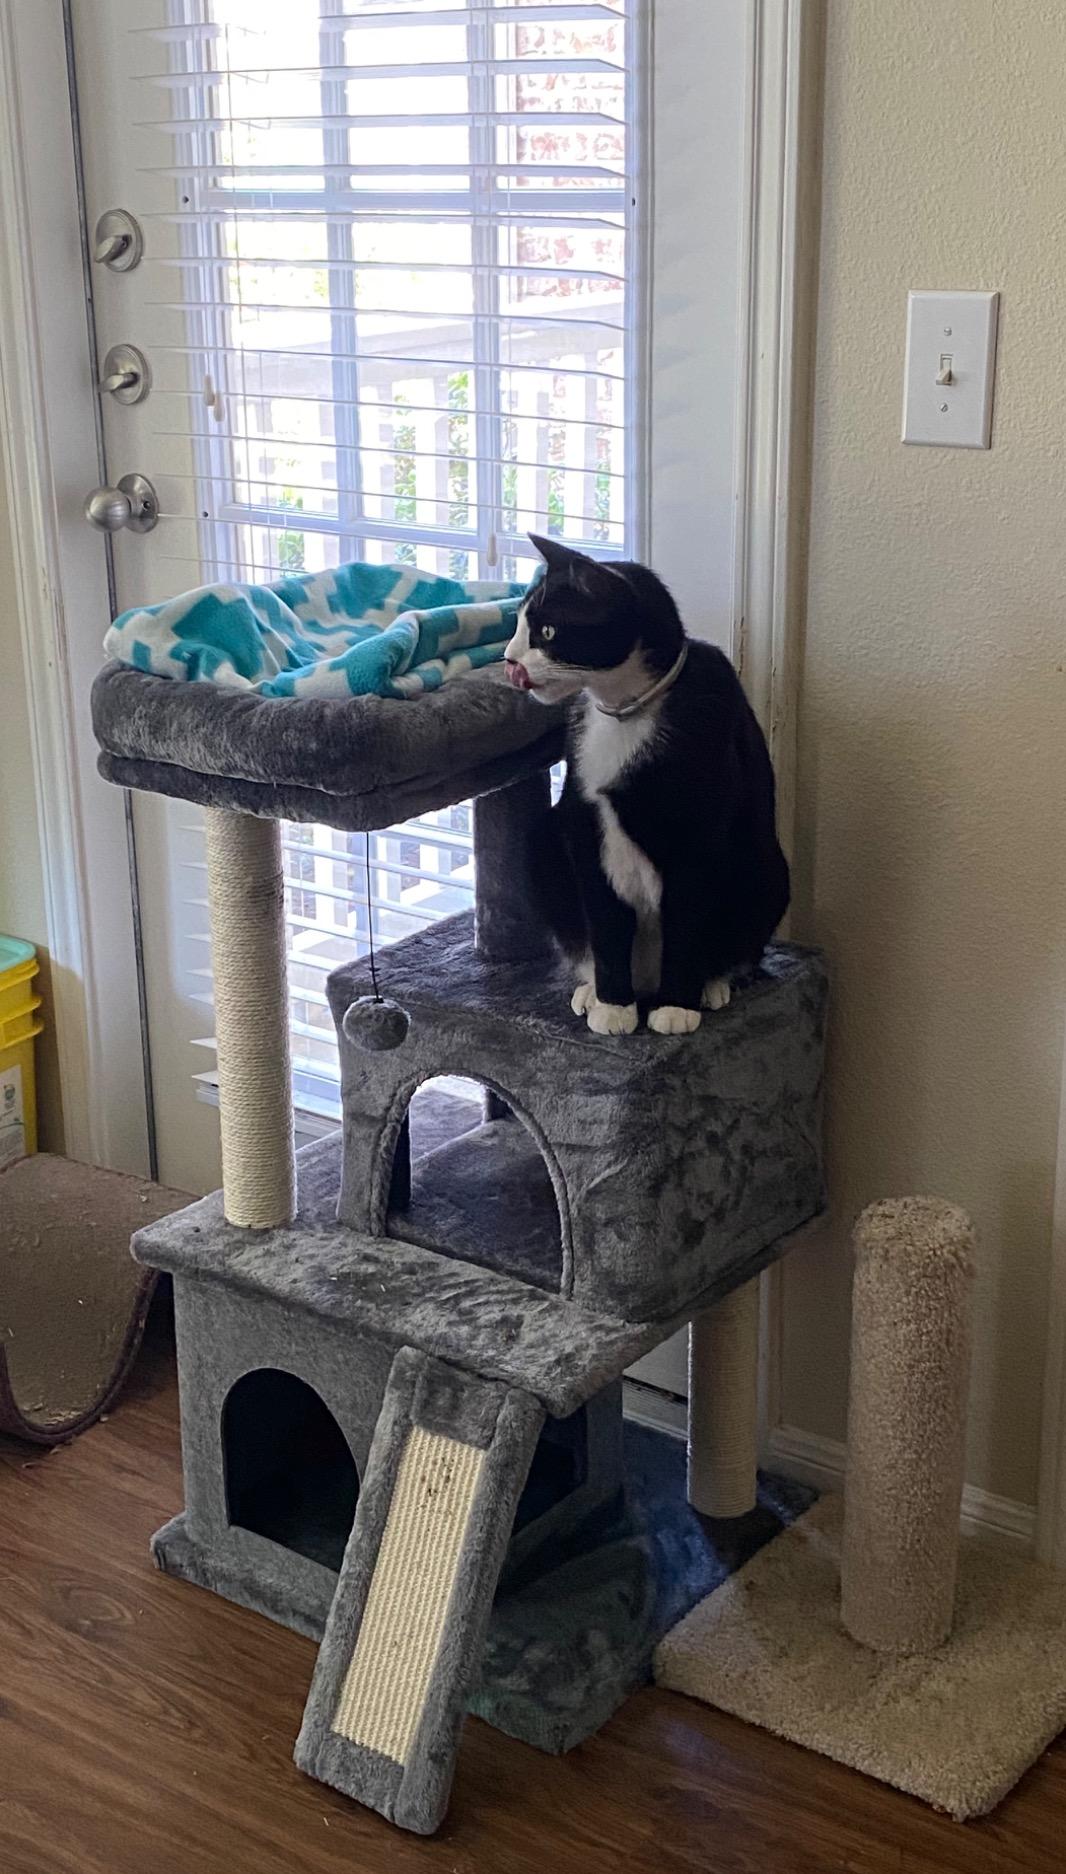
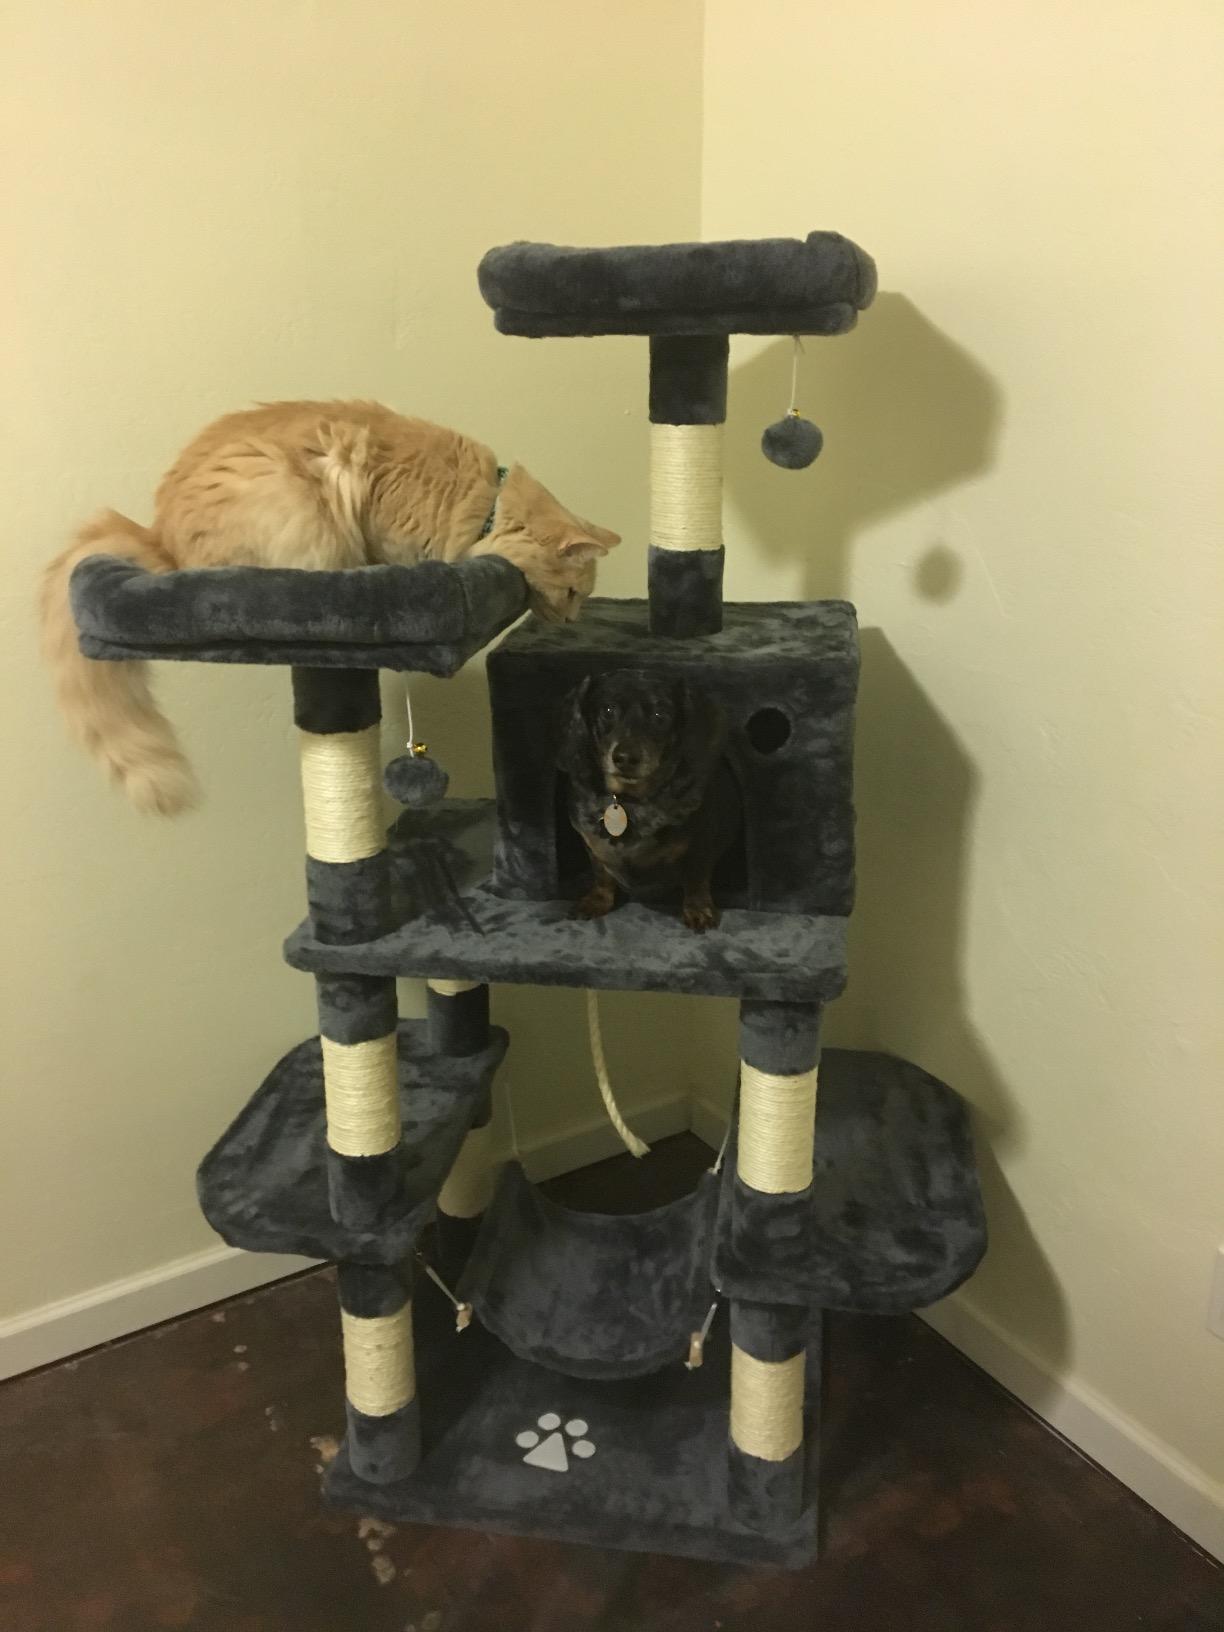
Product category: items_cat tree
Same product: no